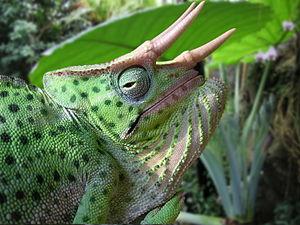
Trioceros est un genre de sauriens de la famille des Chamaeleonidae.
Trioceros deremensis est une espèce de sauriens de la famille des Chamaeleonidae.